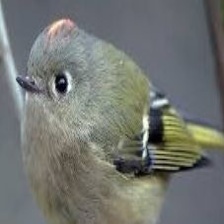
Species: RUBY CROWNED KINGLET
Scientific name: REGULUS CALENDULA